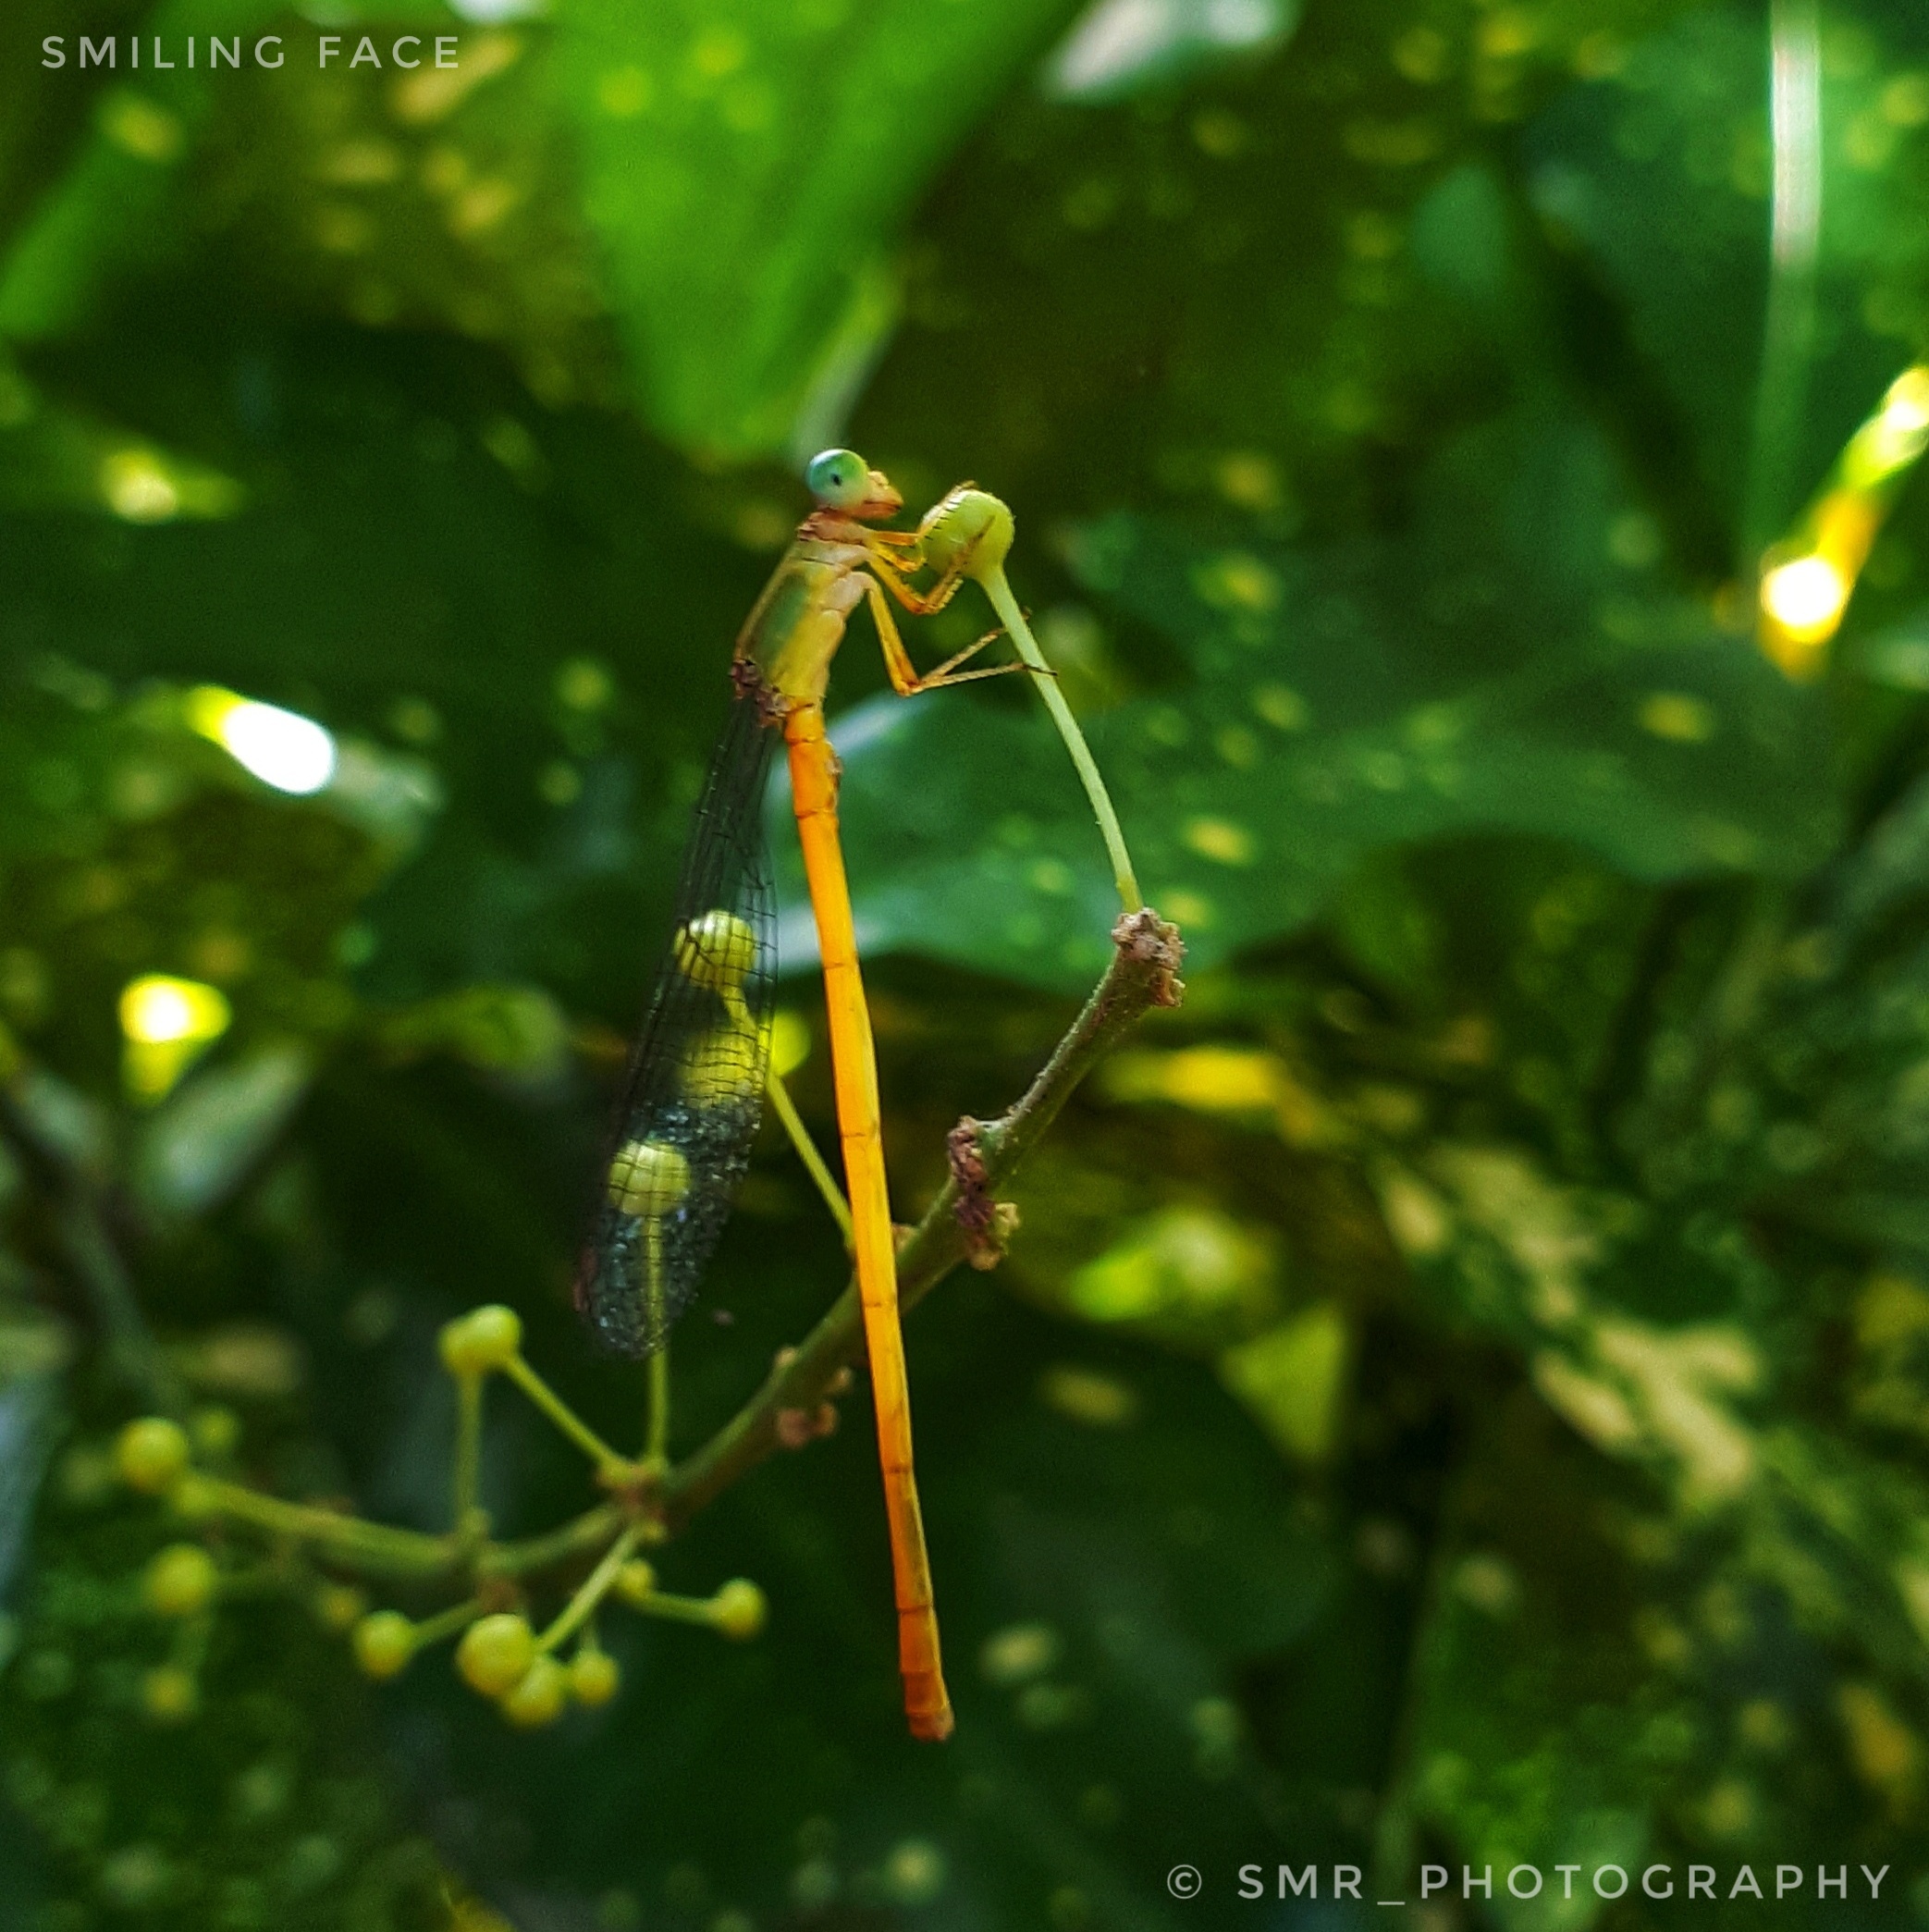
dragonfly, macro, nature, landscape, insect, terrestrial plant, plant, organism, botany, dragonflies and damseflies, macro photography, plant stem, flower, wildlife, invertebrate, damselfly